John Mellencamp

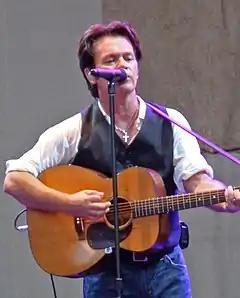
Mellencamp performing in 2008

Mellencamp's musical style has been described as rock, heartland rock, roots rock, folk rock, country rock and alternative country. AllMusic describes Mellencamp's sound as a "heartland blend of Stonesy hard rock and folk."